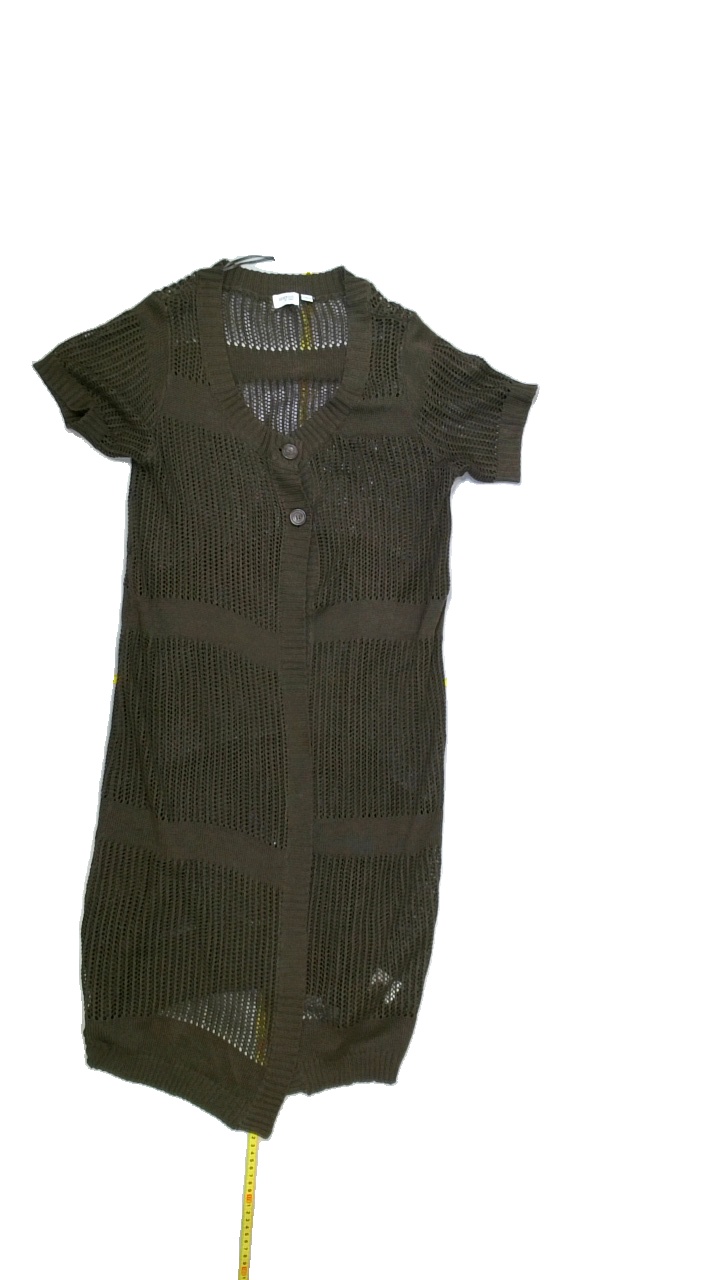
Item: Cardigan (Ladies)
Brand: Lindex
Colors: Brown
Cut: V-collar, Long
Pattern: Plain
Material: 100%acrylic
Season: All
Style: No trend
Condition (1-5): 4
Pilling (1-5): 3
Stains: No
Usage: Export
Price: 50-100